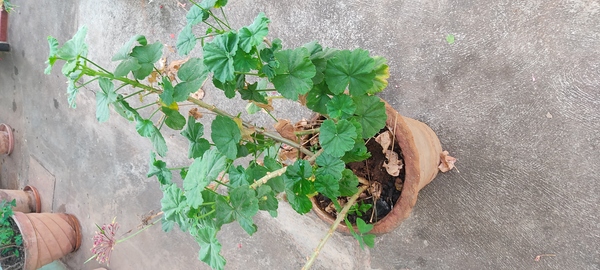
Plant: Geranium